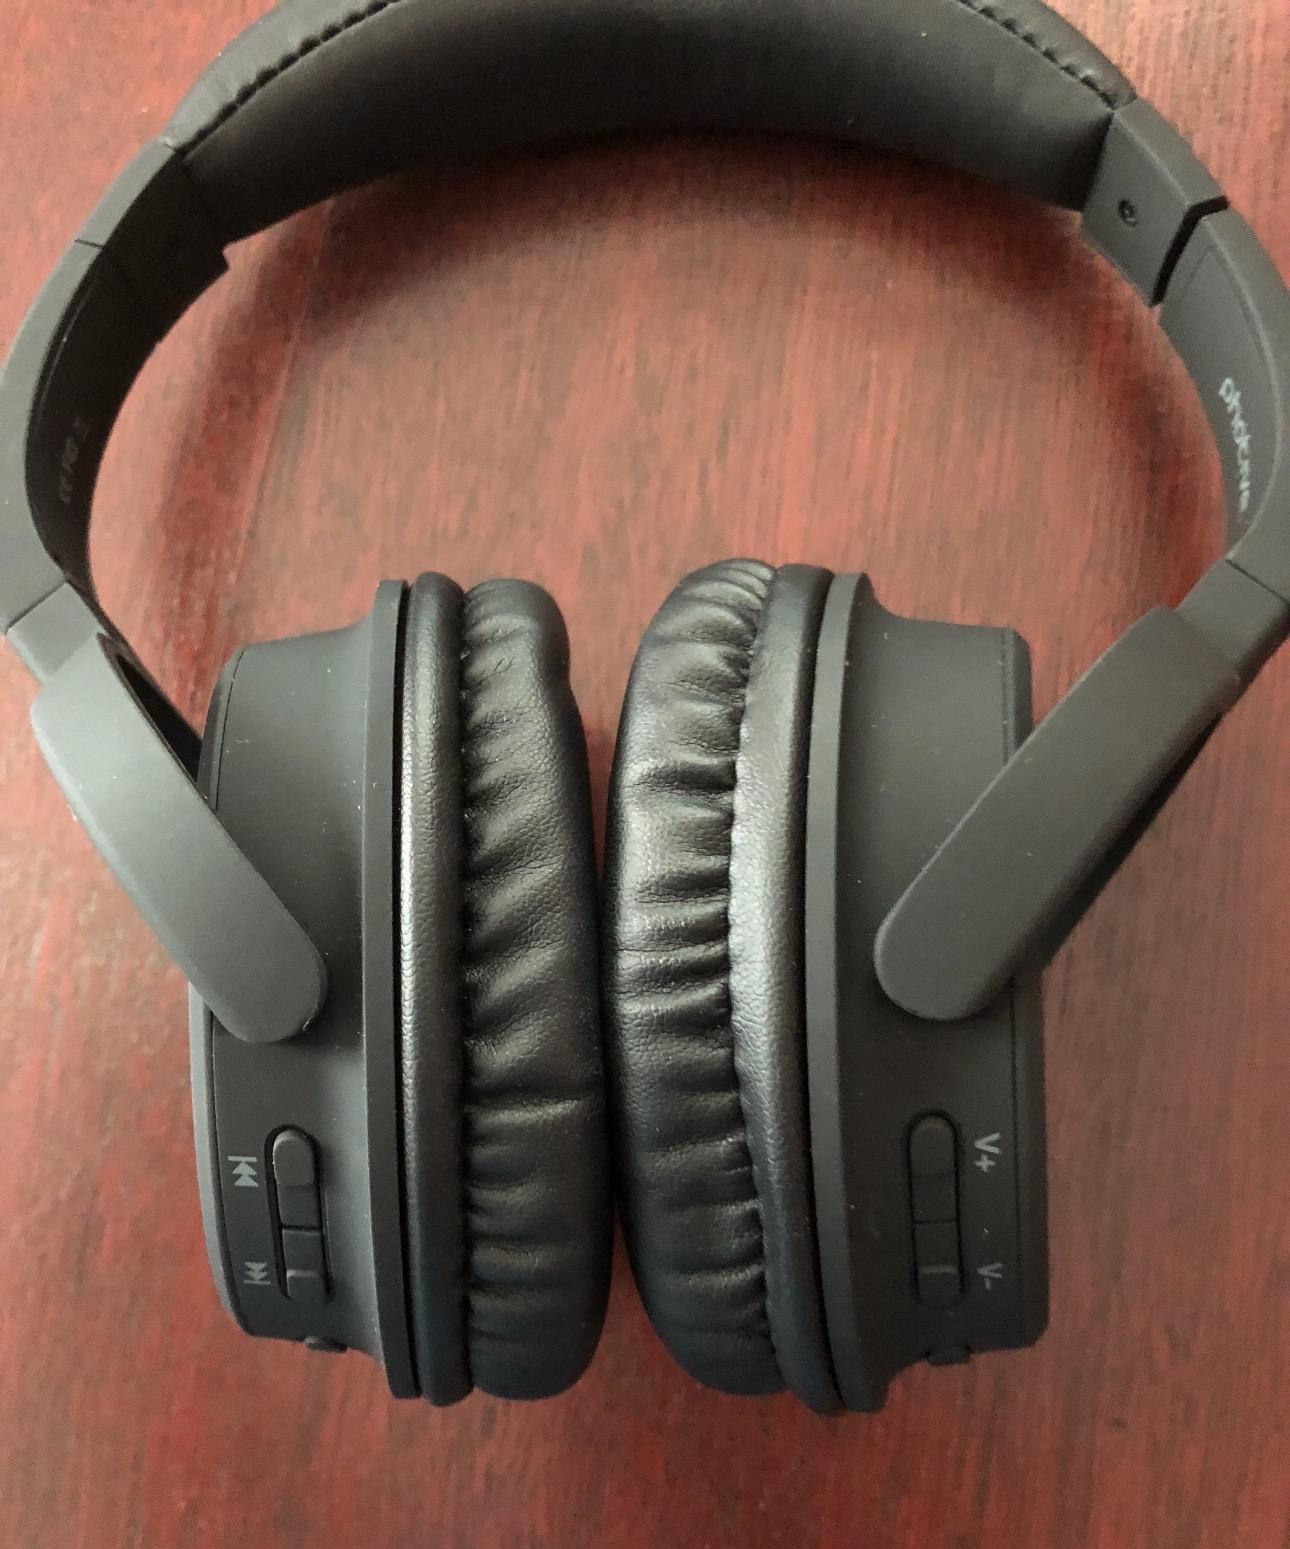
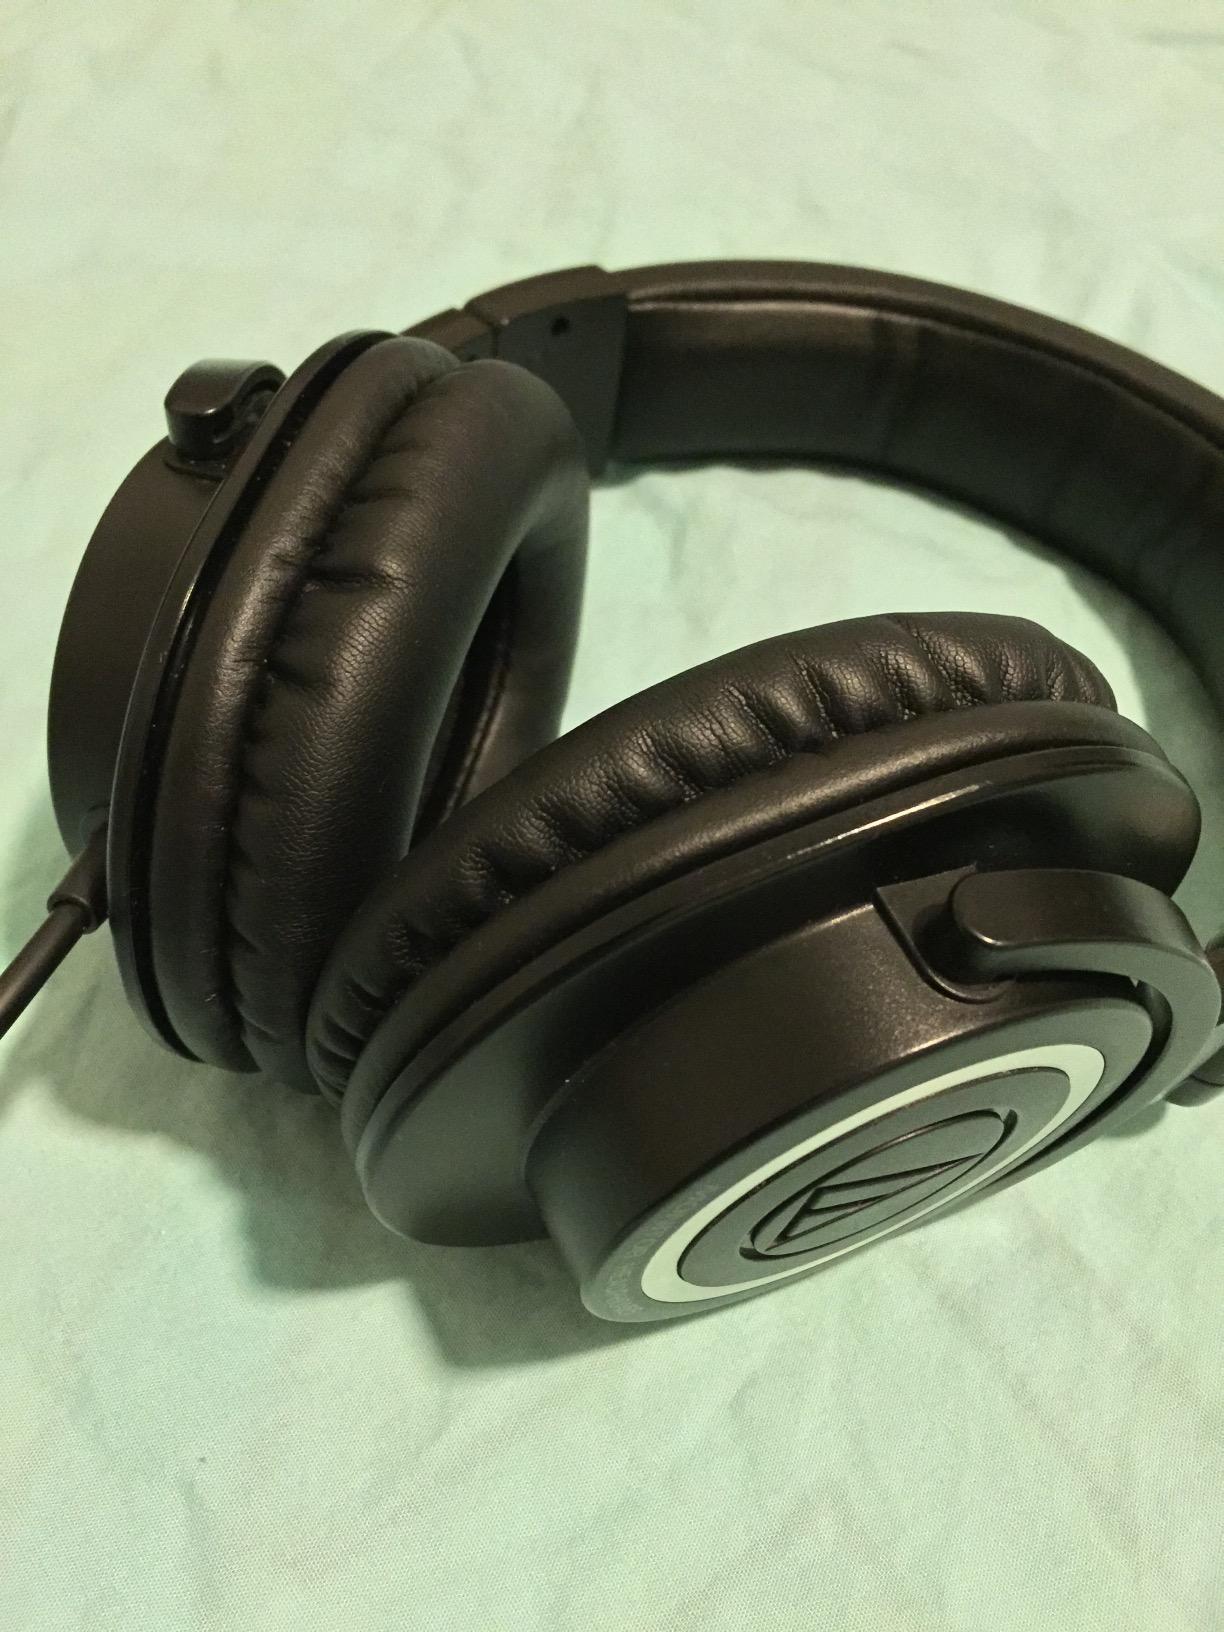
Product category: headphones
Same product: no